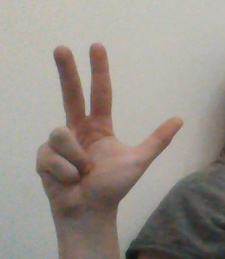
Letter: al